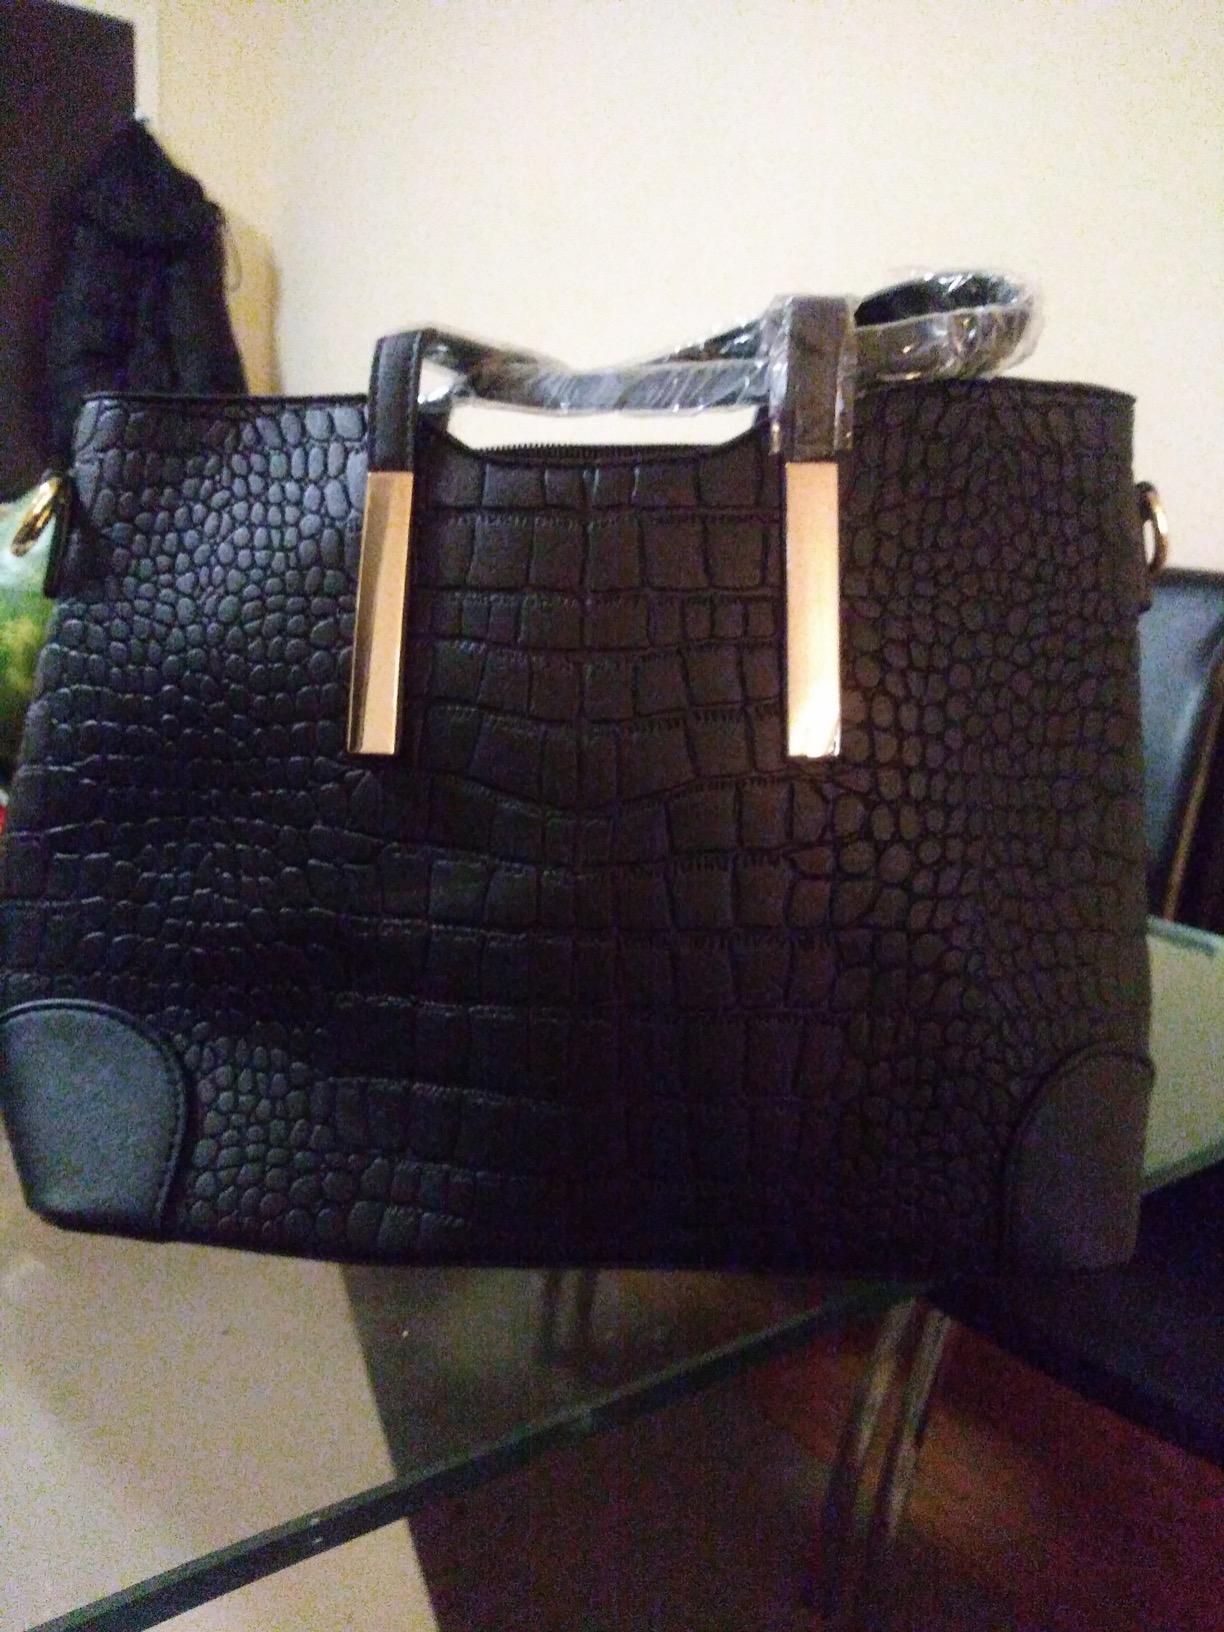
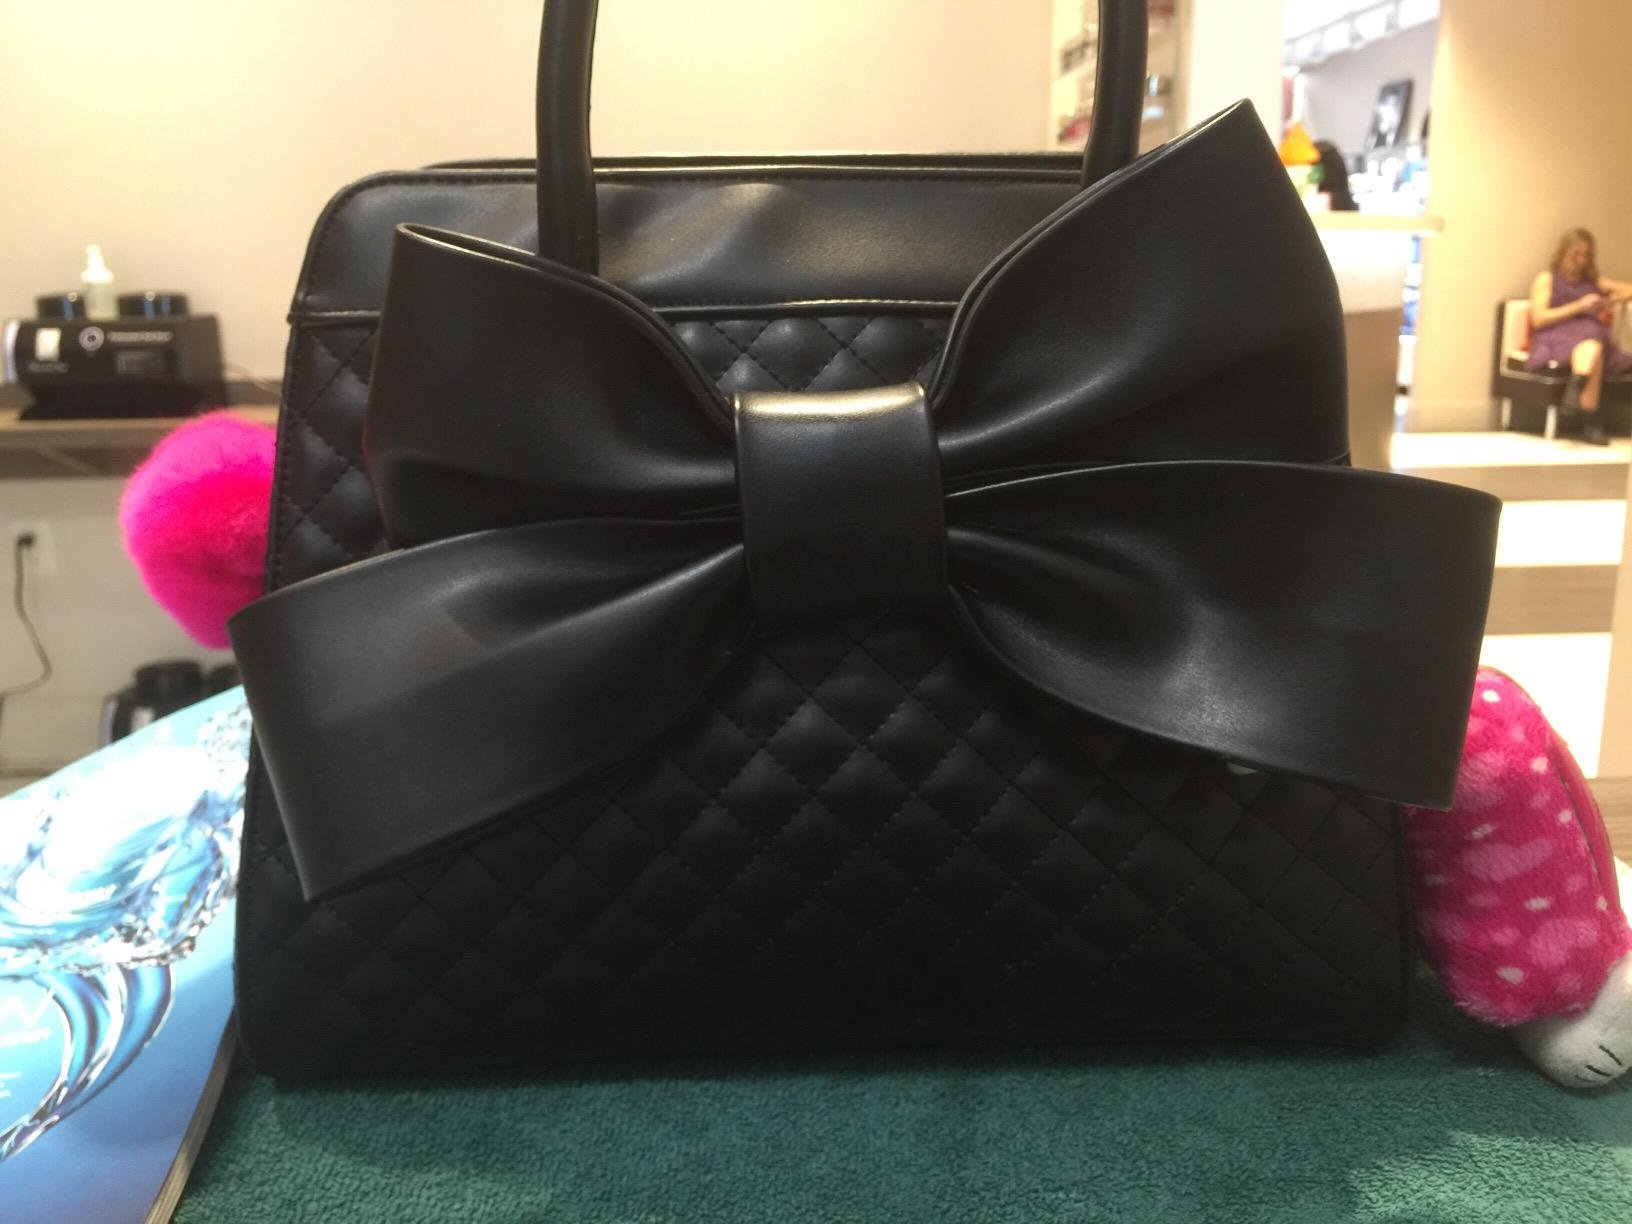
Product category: accessories_handbag
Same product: no